Locking hubs

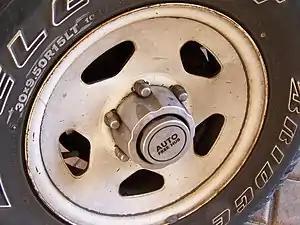
Automatic free wheeling hub of a 1986 Mitsubishi Pajero

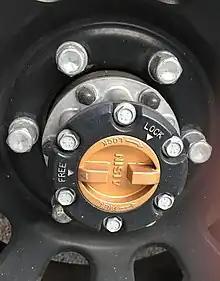
Mechanically (manually) activated free wheeling hub on a Toyota Land Cruiser J60 from the 1980s, with marked turning positions "free" and "lock"

Locking hubs, also known as free wheeling hubs are fitted to some (mainly older) four-wheel drive vehicles, allowing the front wheels to rotate freely when disconnected (unlocked) from the front axle. This is done to reduce the mechanical resistance of the front-portion of the drivetrain when four-wheel drive is not in use. The hub, along with the wheel, is designed to engage (lock) onto the axle, to be powered by the drivetrain in four-wheel drive; or the hub can disengage (unlock) from the axle when four-wheel drive is not needed, thus allowing the front wheels to rotate freely within the hub. The hub is a component where the wheel is directly mounted to, and is outside the axle.